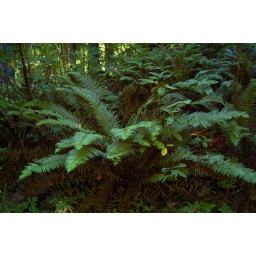
Sword fern (Polystichum munitum) is one the most common plants in the understory of lowland forests in western Washington.